Pan-African Congress

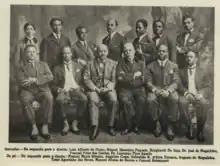
Delegates of the 1923 Pan-African Congress, Lisbon.

Pan Africanism as a philosophy was created as early as the late 1700s, seen through the movements of abolition in both the United States and Britain. British writers and former slaves, Ottobah Cugoano and Olaudah Equiano created the foundations for Pan Africanism in English literature. French speakers, like Léopold Sédar Senghor, created the idea of Négritude. These ideas refuted the inferiority of Black people. Pan Africanists believed that both slavery and colonialism were built on negative attitudes towards people of African descent, which in turn, contributed to racism. African Americans were especially frustrated with their slow progress towards racial equality in the United States.